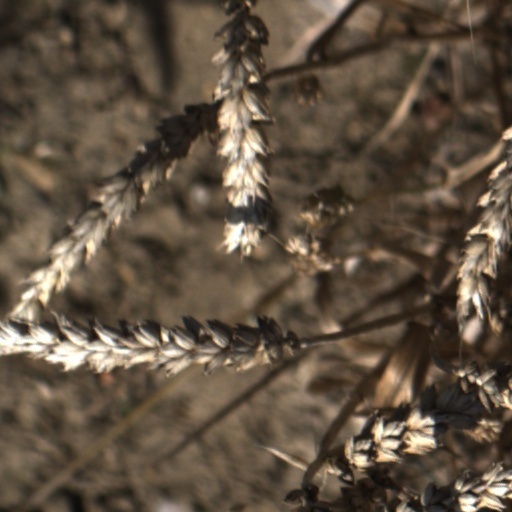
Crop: wheat